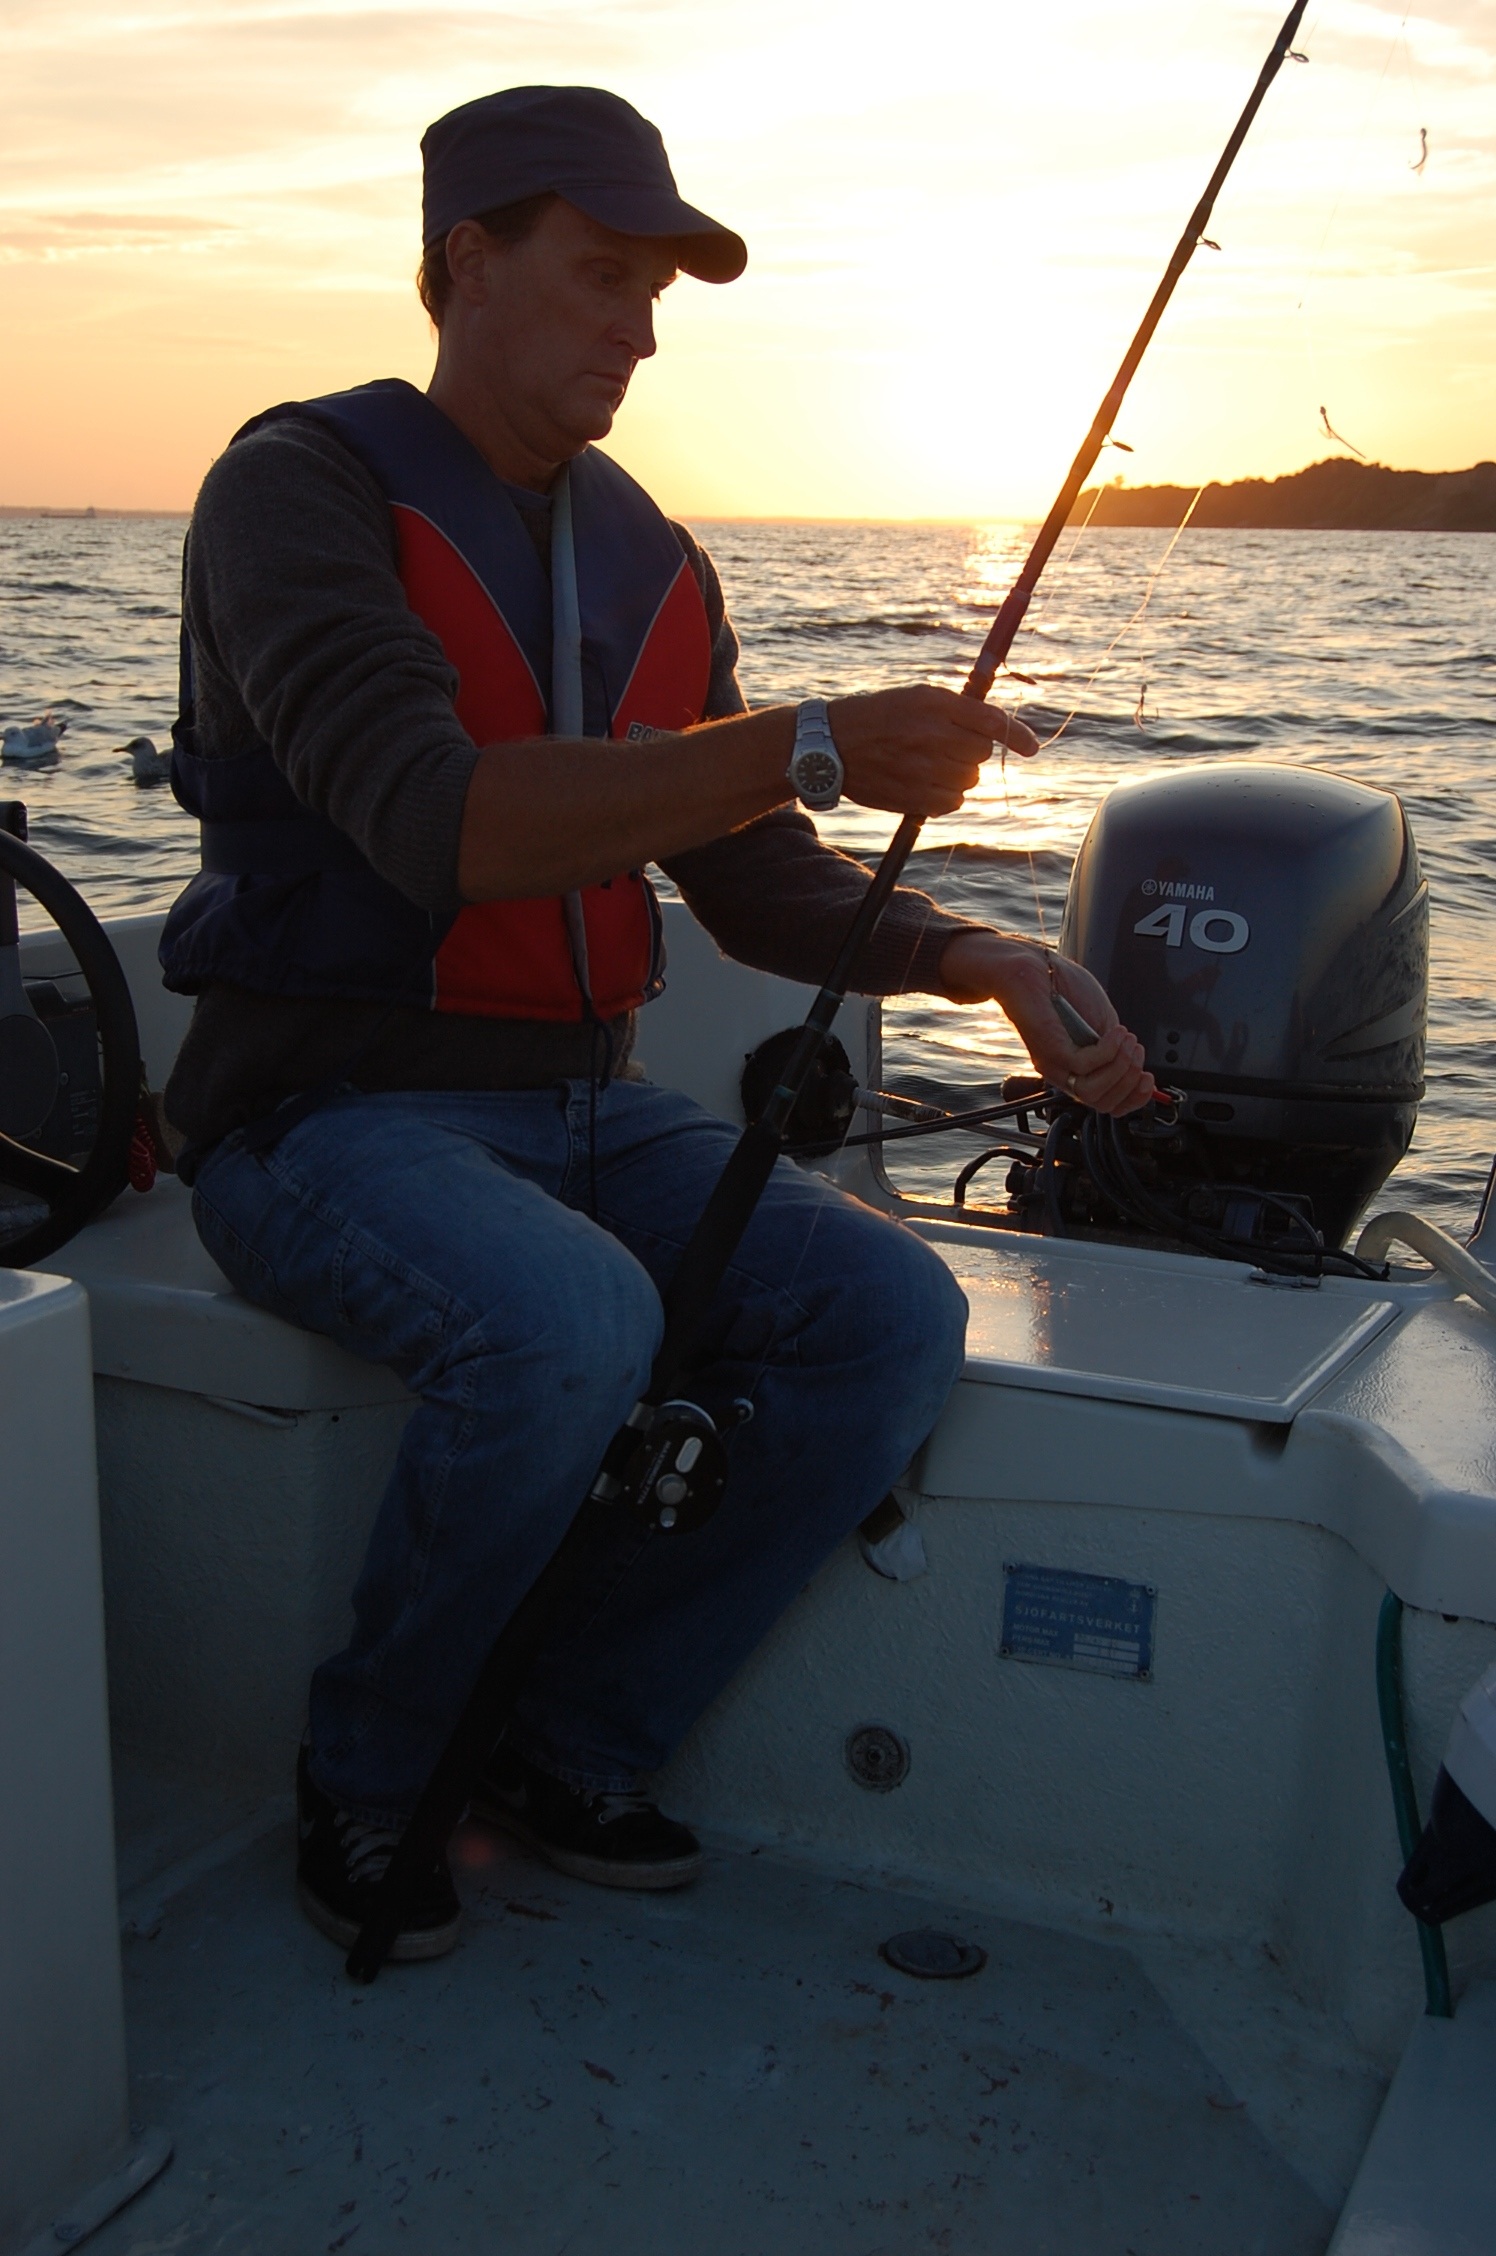
sunset, boat, vehicle, fishing